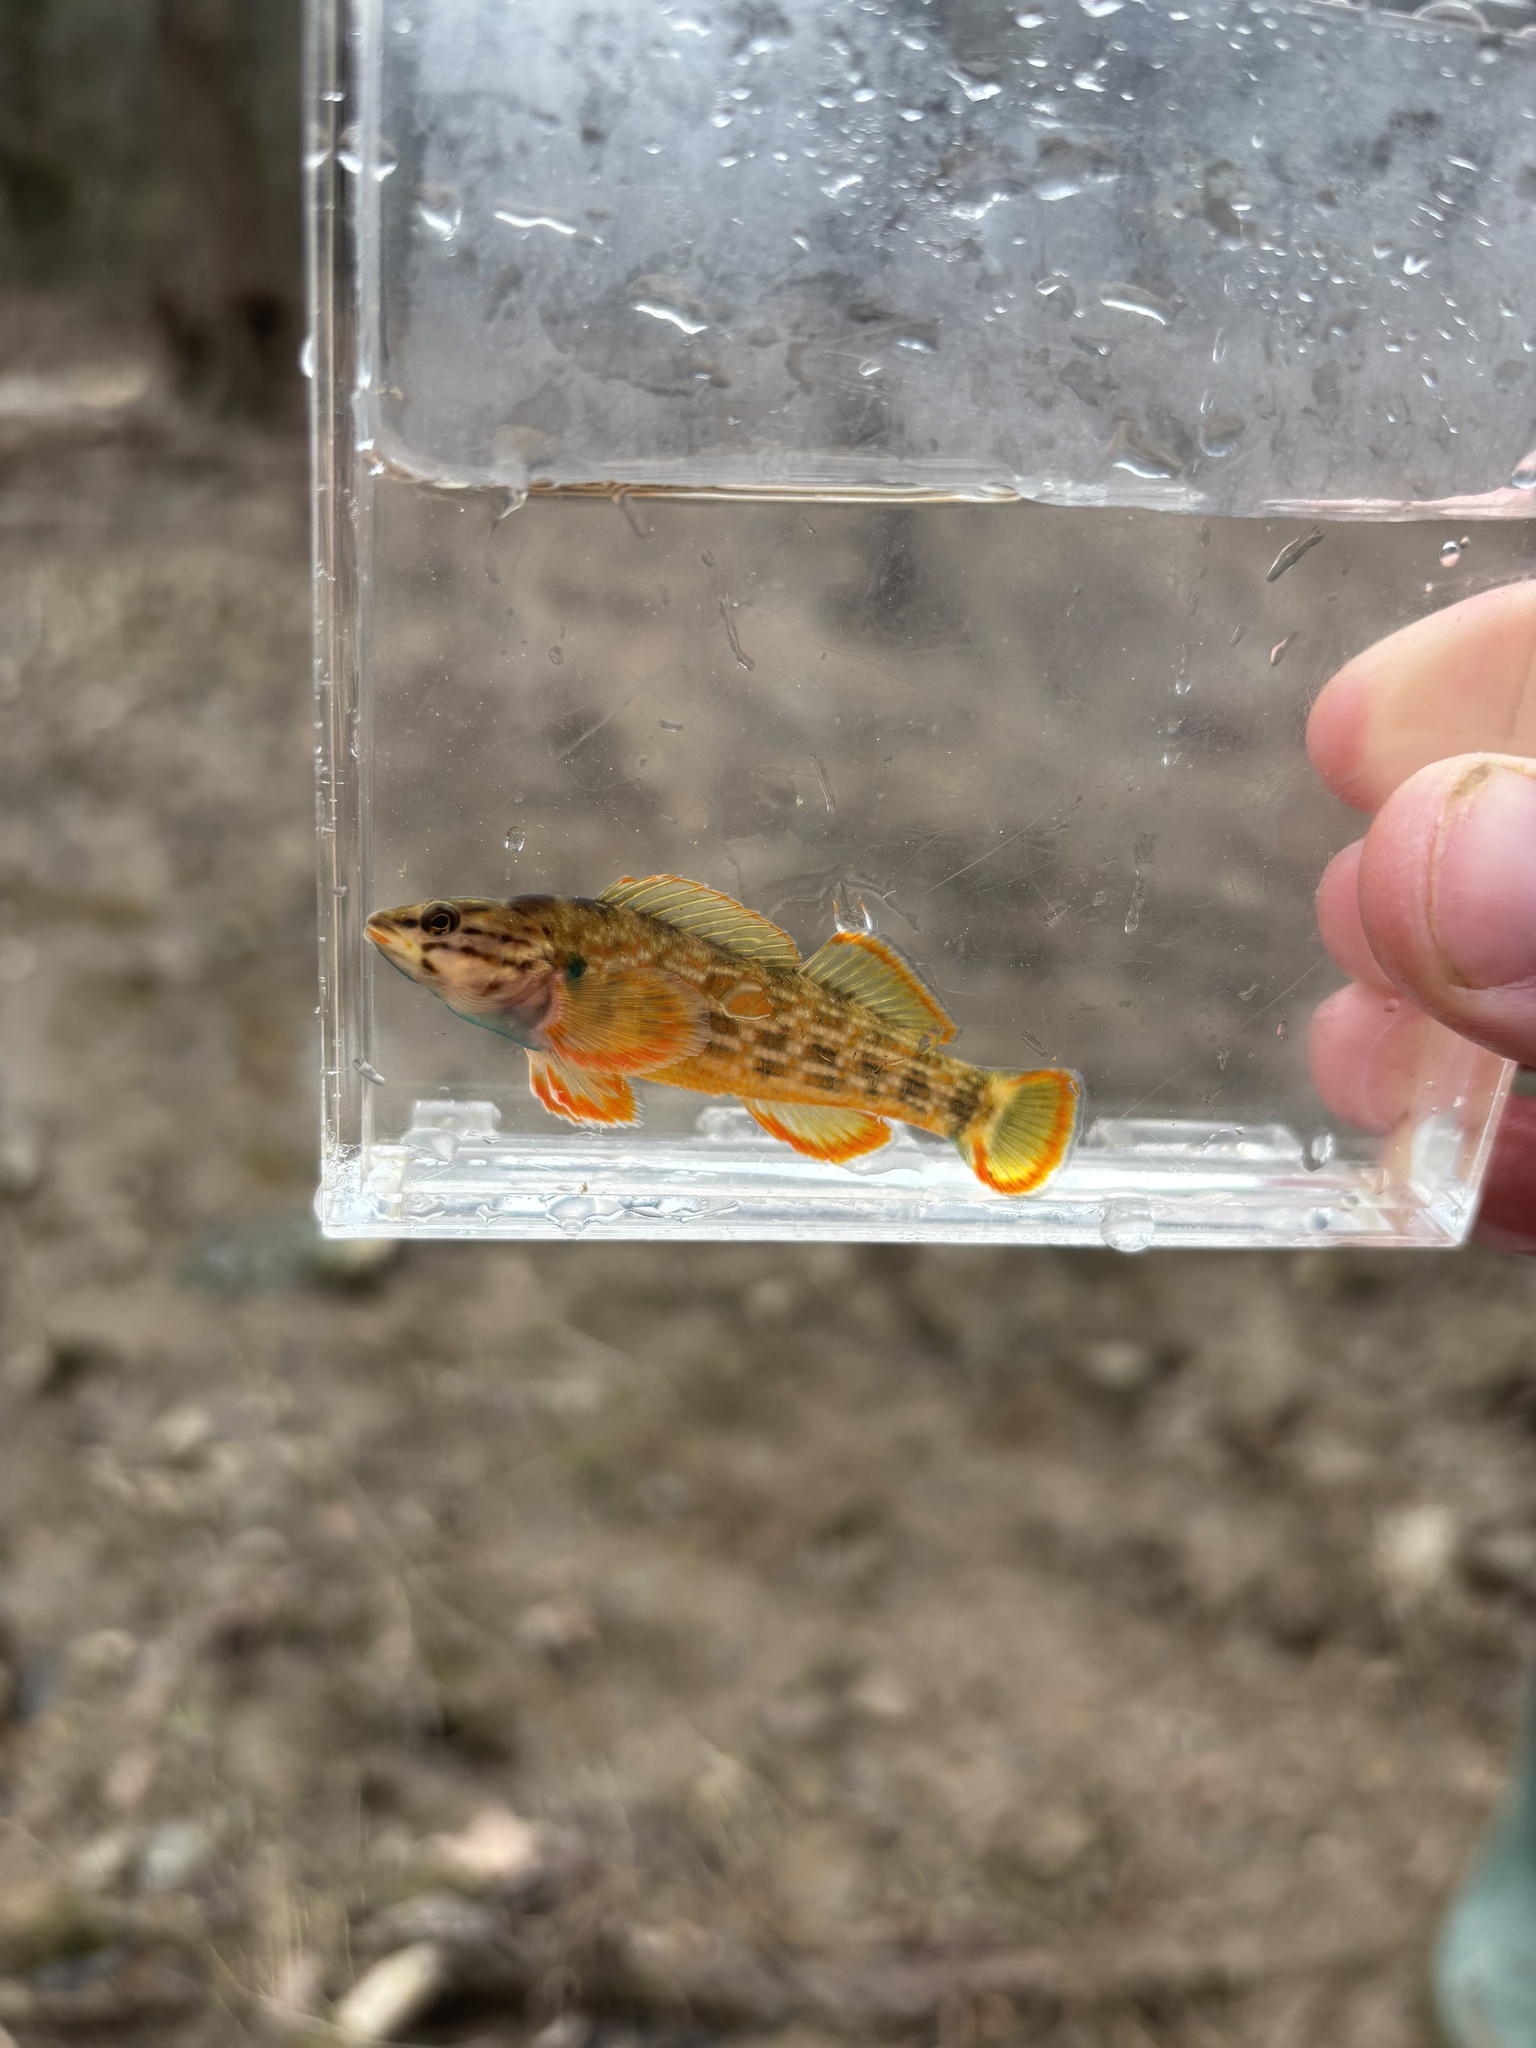
fish (species not among the labelled classes)